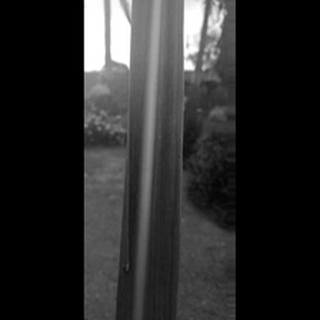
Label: sugarcane_yellow_leaf_disease